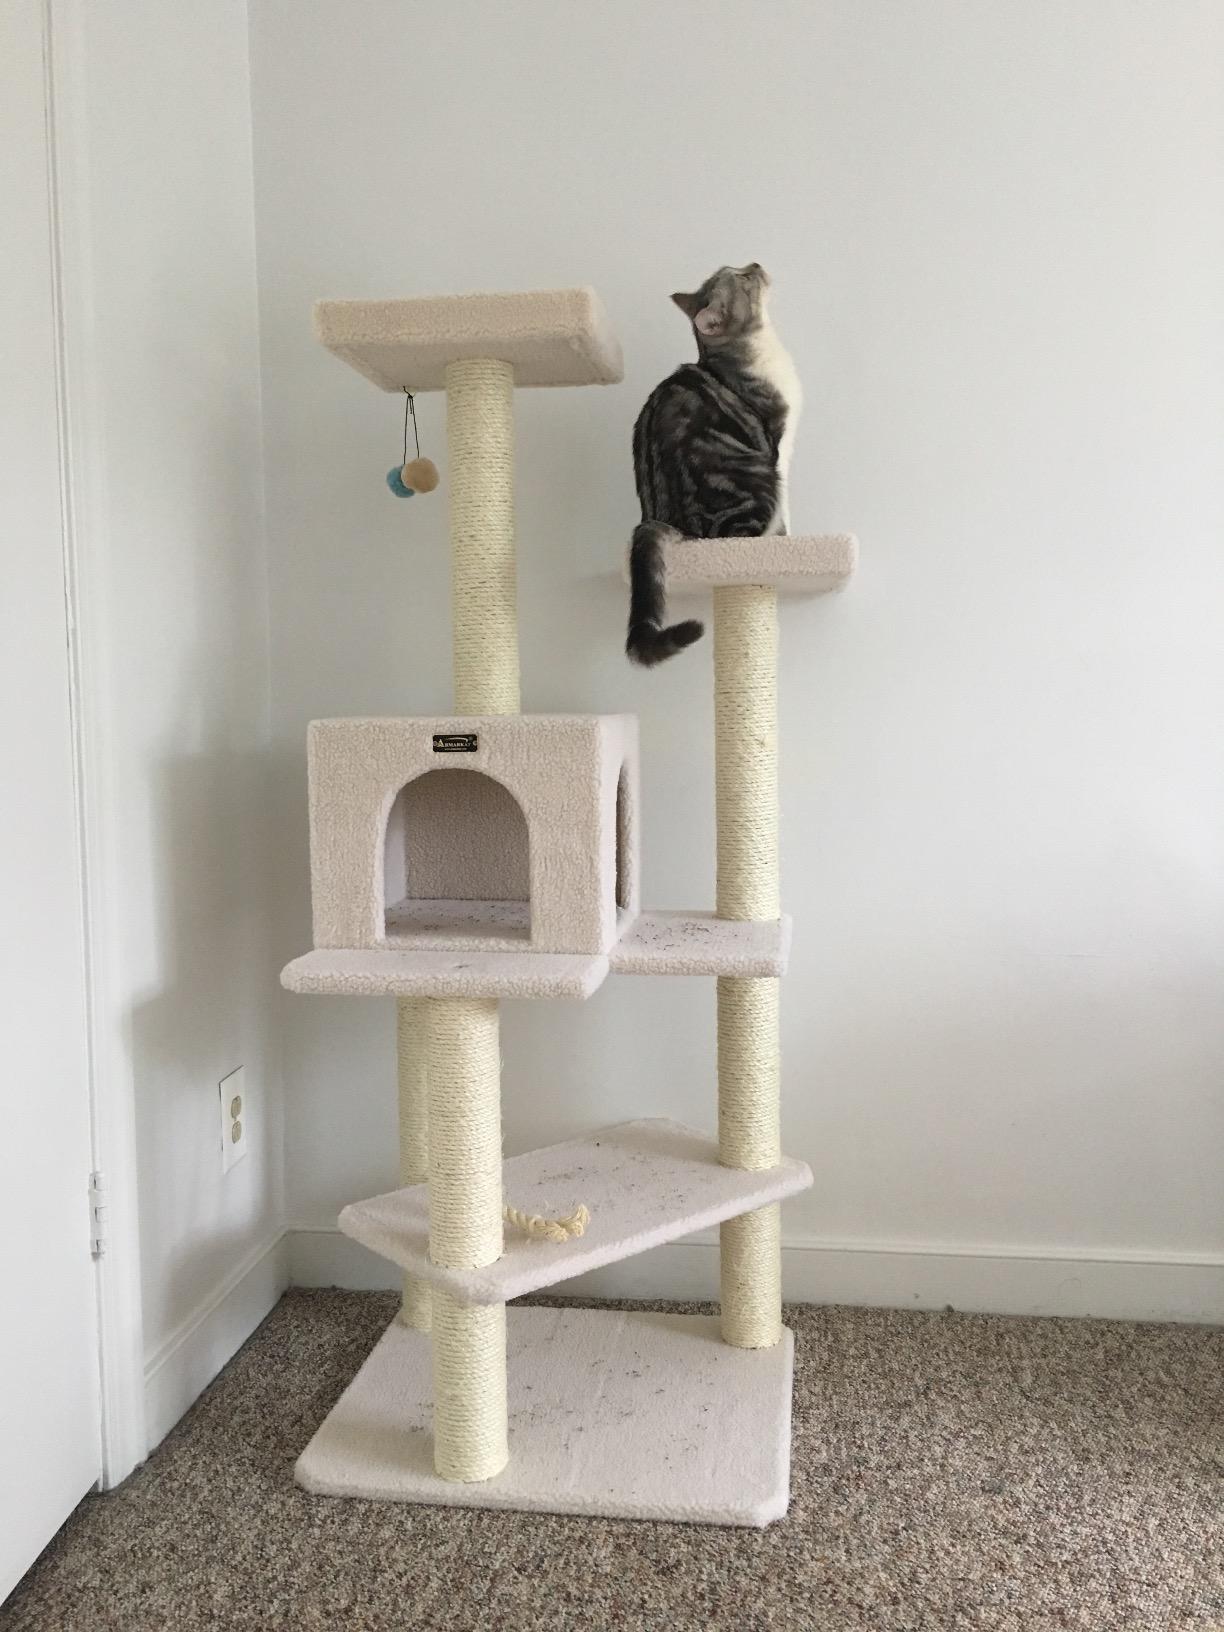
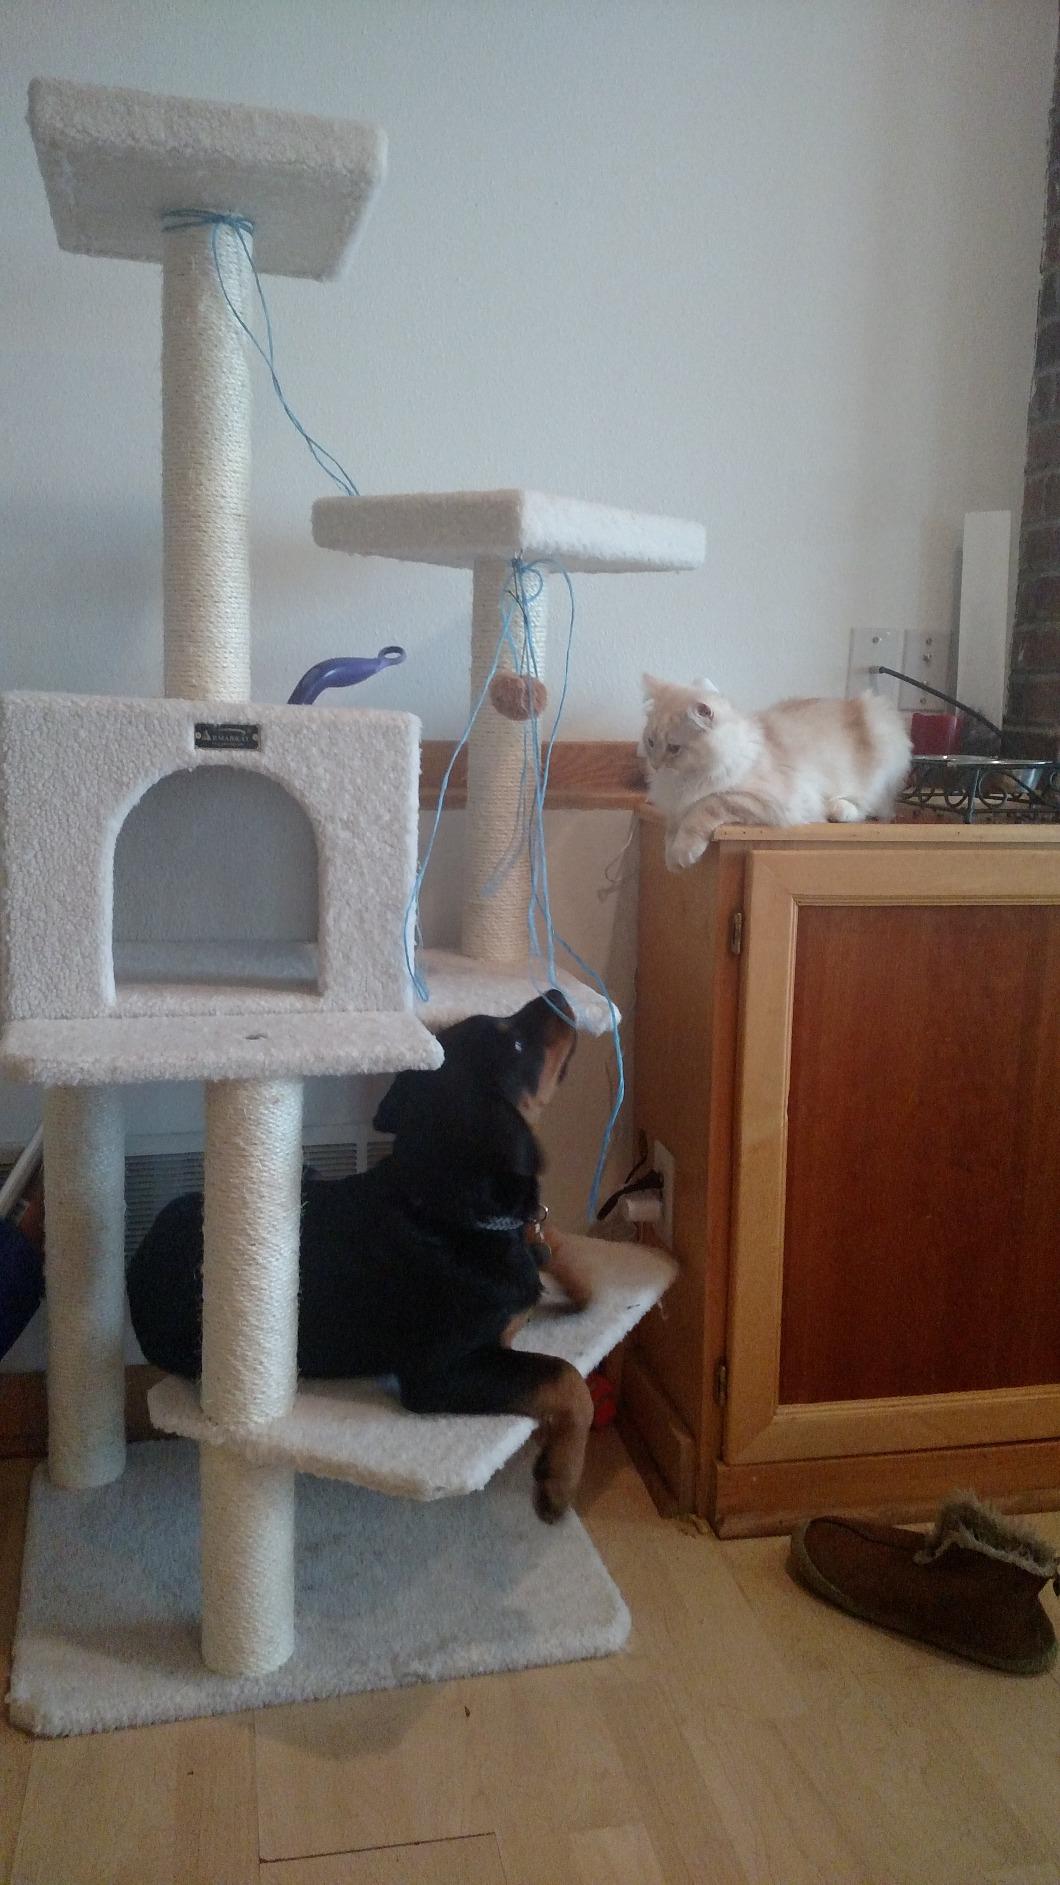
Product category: items_cat tree
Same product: yes